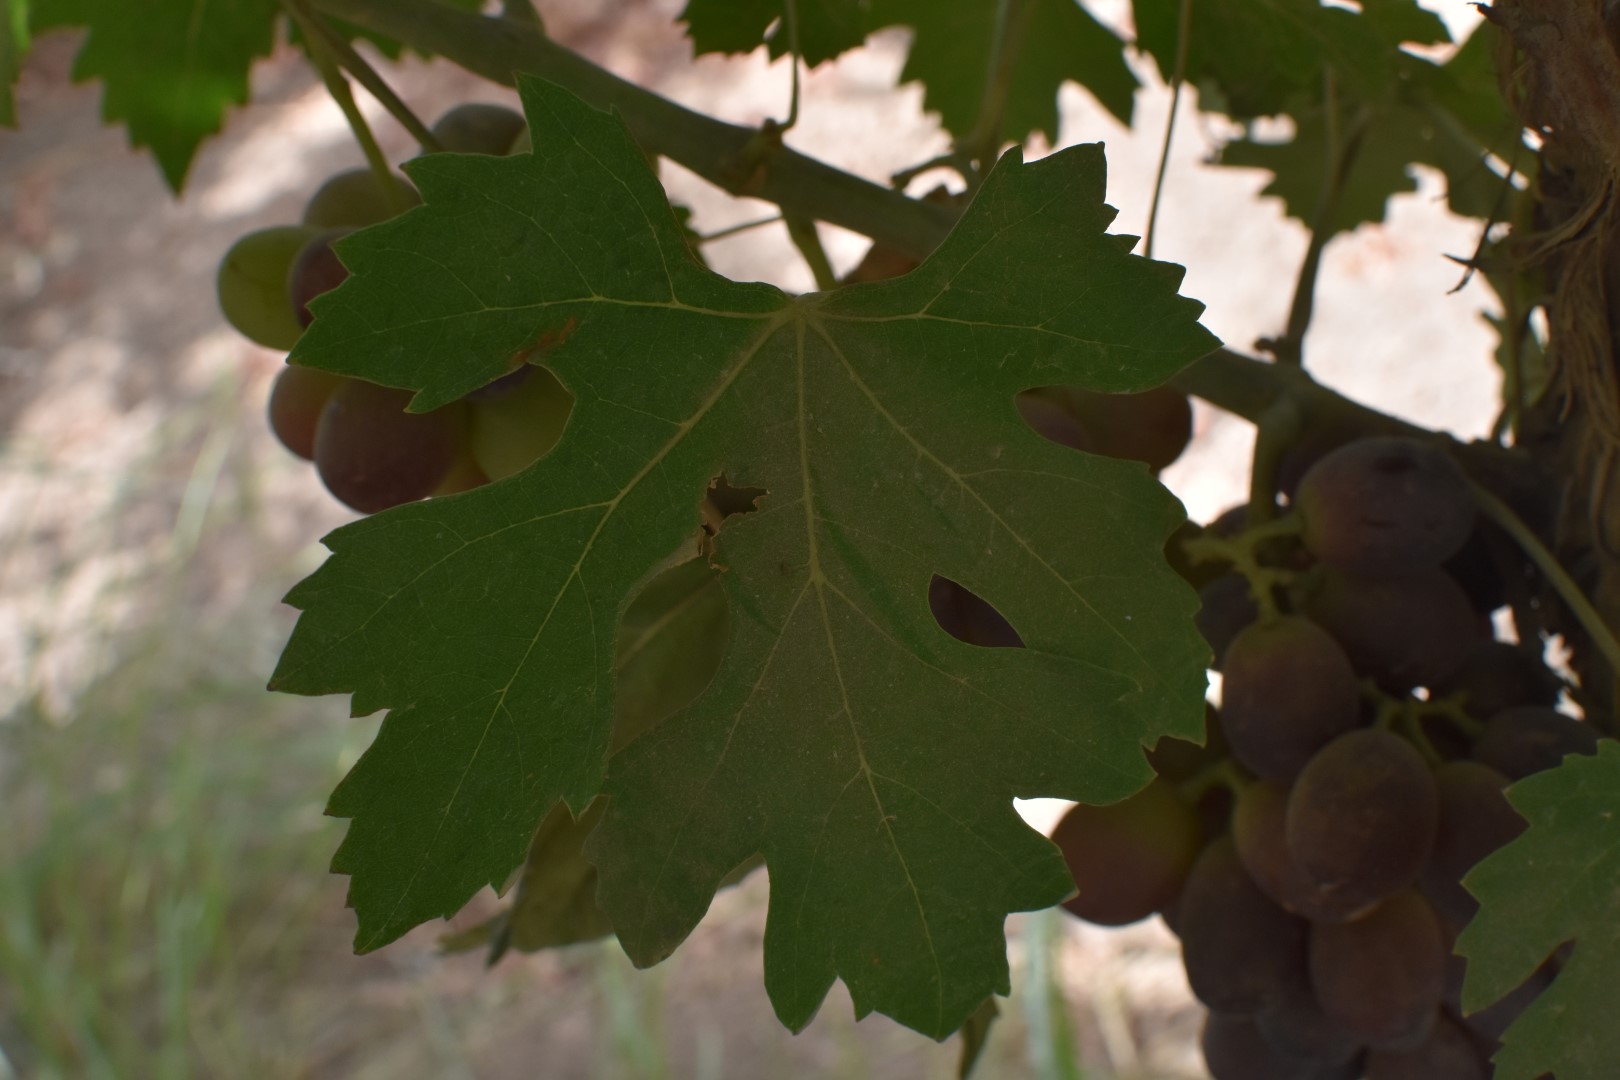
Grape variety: Riasi